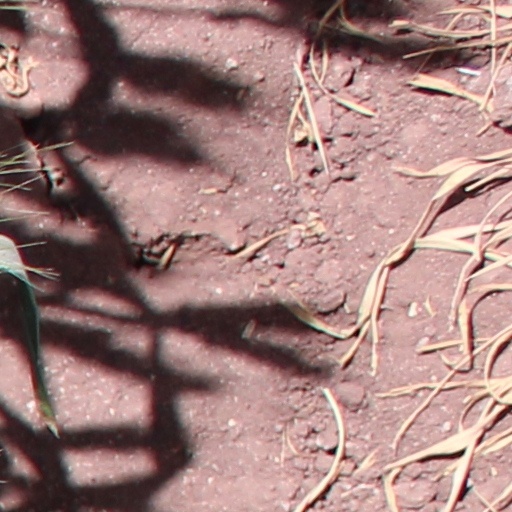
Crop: wheat